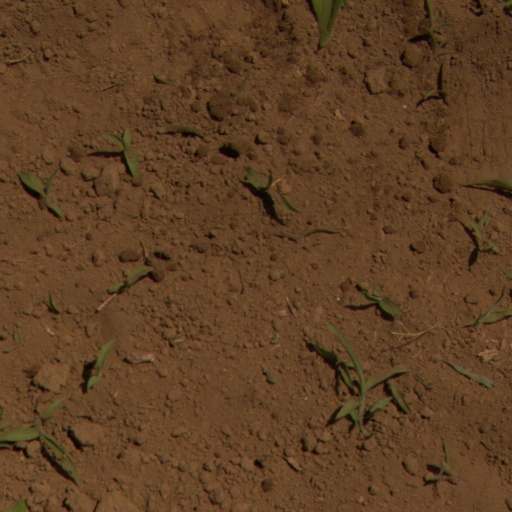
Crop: Jerusalem artichoke